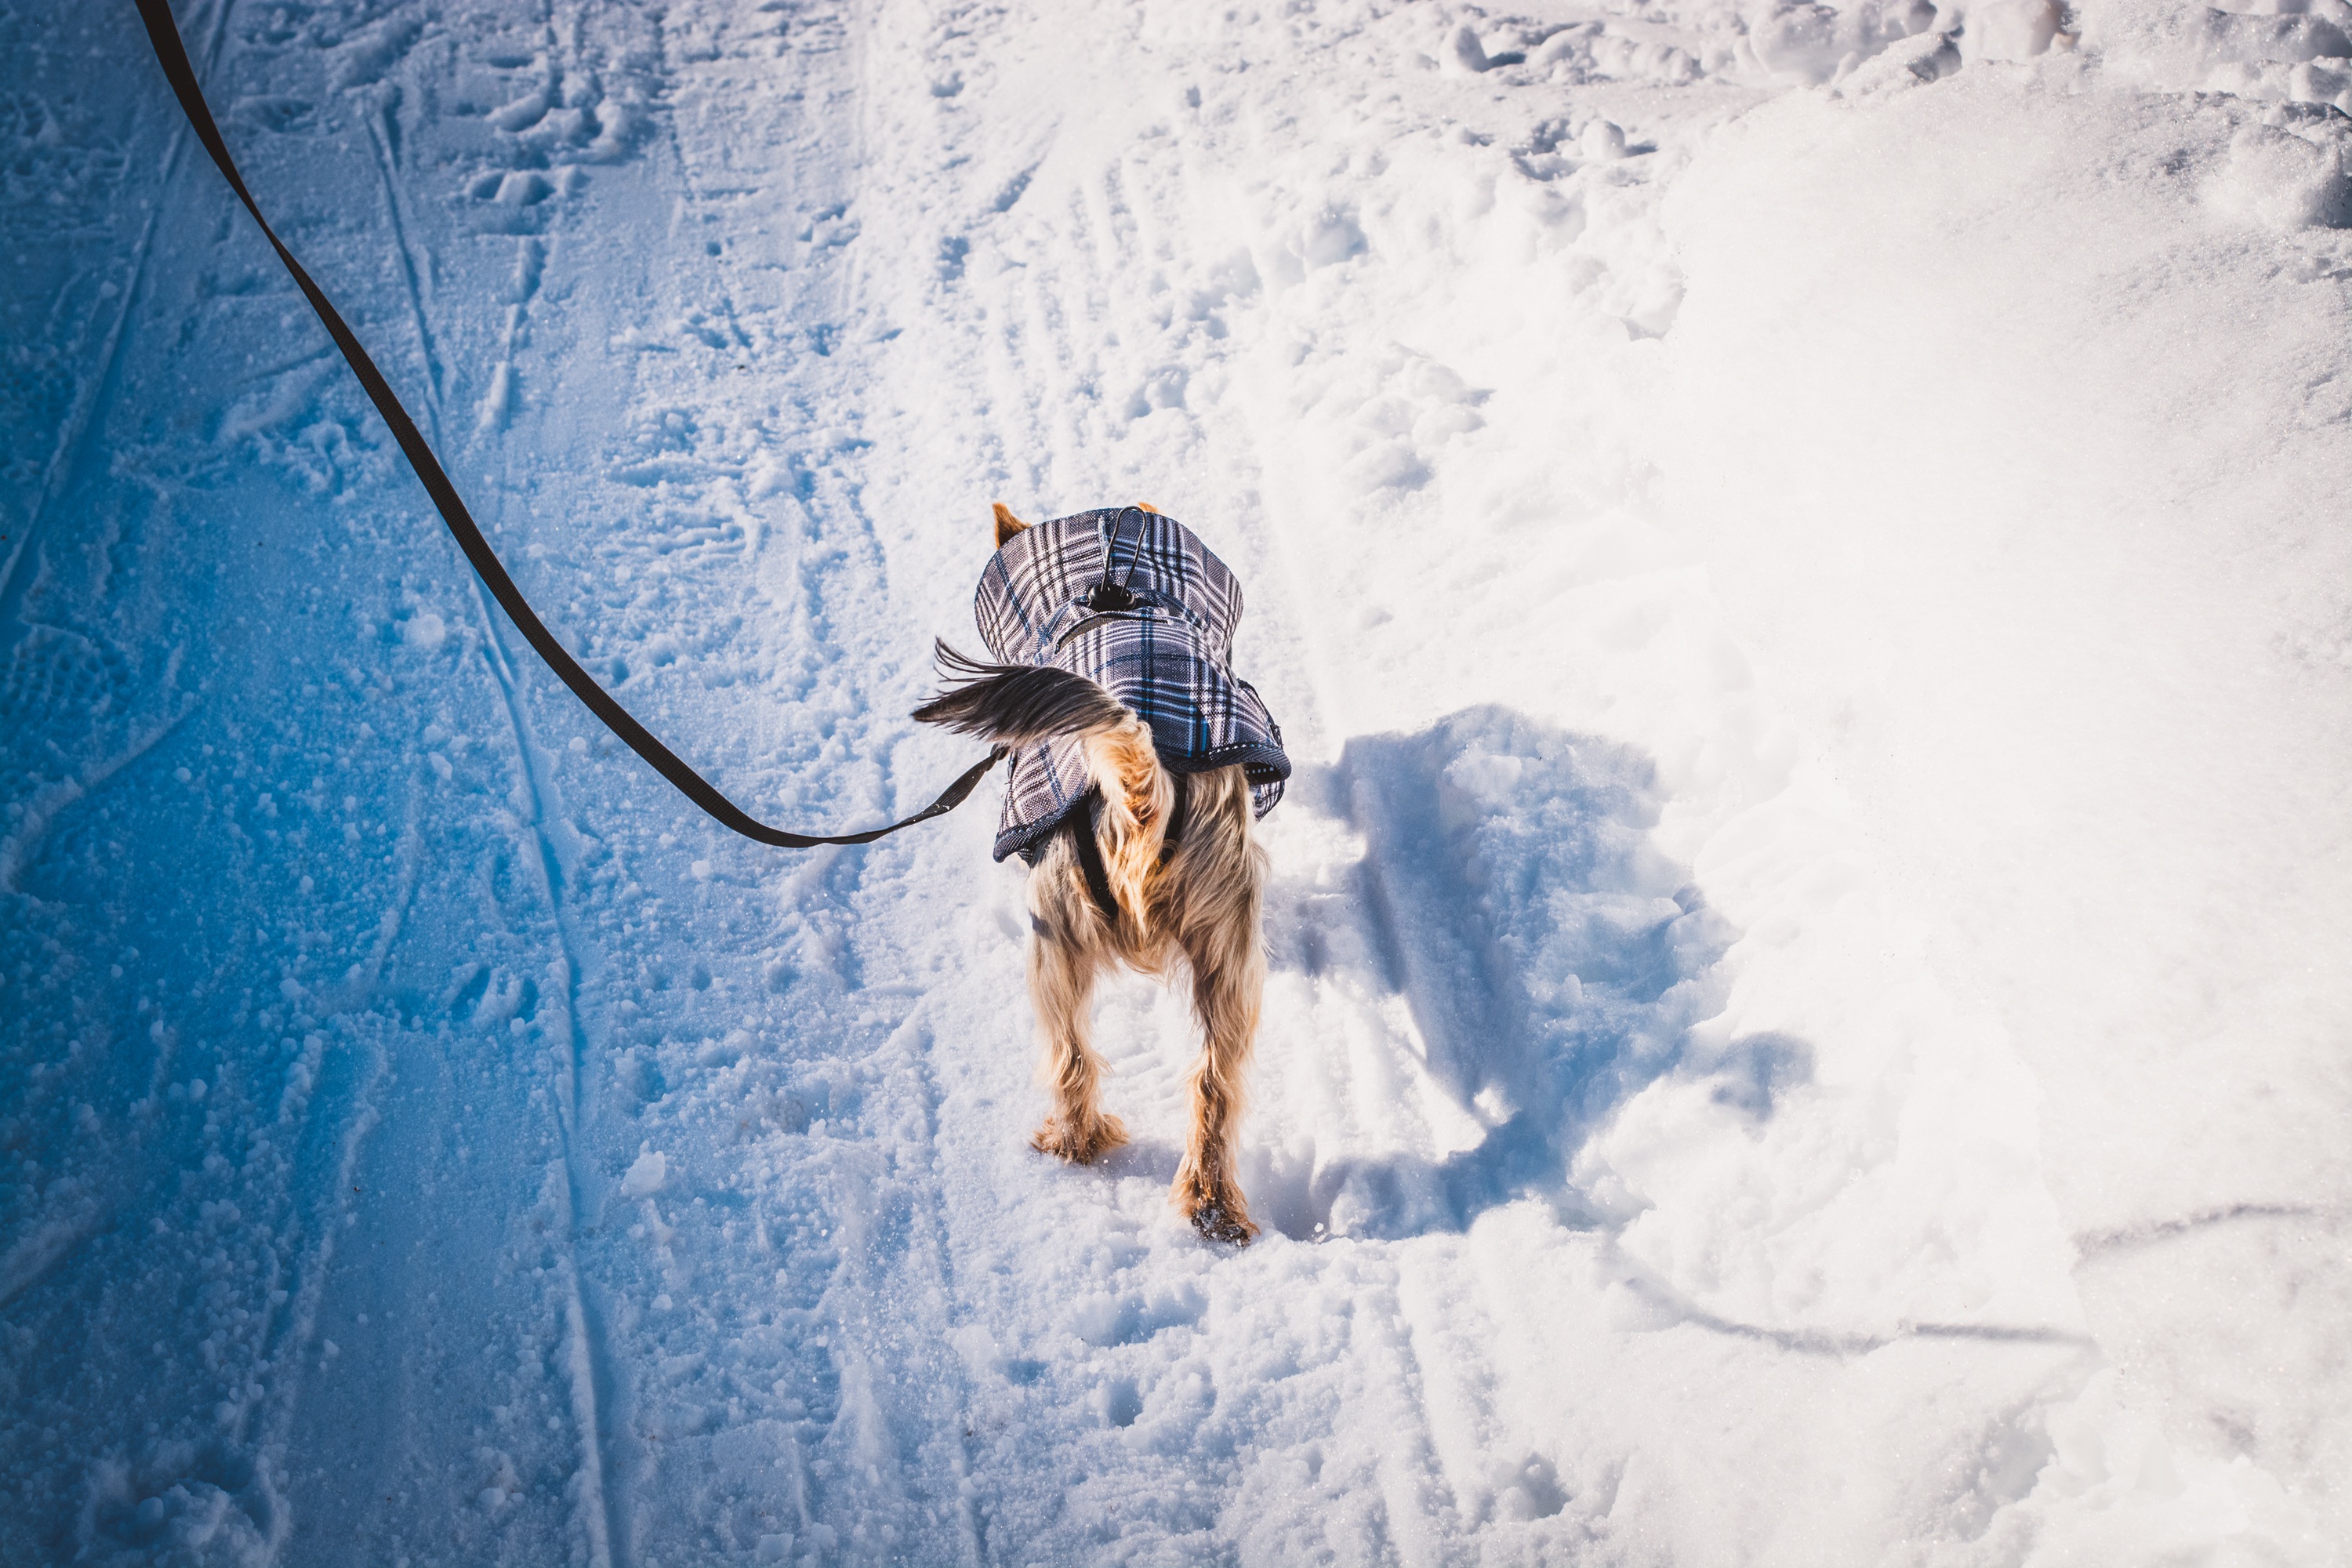
dog, footwear, snow, People in nature, carnivore, dog breed, slope, freezing, fawn, recreation, sunglasses, geological phenomenon, tree, winter, electric blue, tail, leisure, sporting group, leash, canidae, fur, frost, Playing in the snow, fun, wildlife, glacial landform, landscape, shadow, reflection, adventure, arctic, dog walking, grass, winter storm, ice, eyewear